Black propaganda

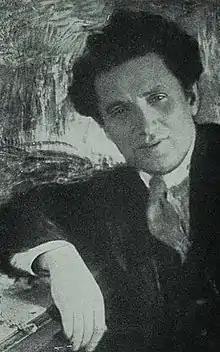
Grigory Zinoviev

There were British black propaganda radio stations in most of the languages of occupied Europe as well as German and Italian. Most of these were based in the area around Bletchley Park and Woburn Abbey in Buckinghamshire and Bedfordshire respectively.